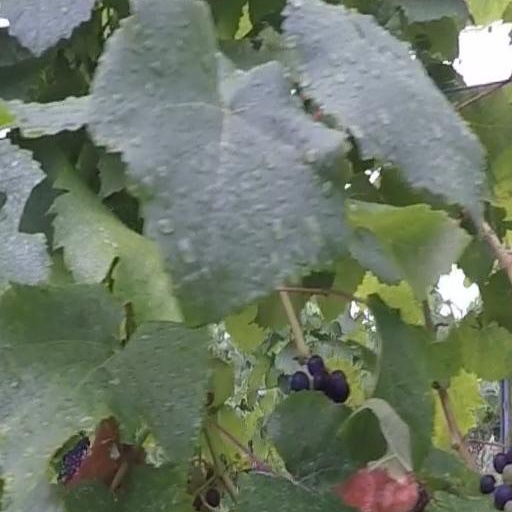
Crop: grape